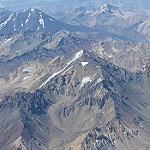
Scene: Outdoor